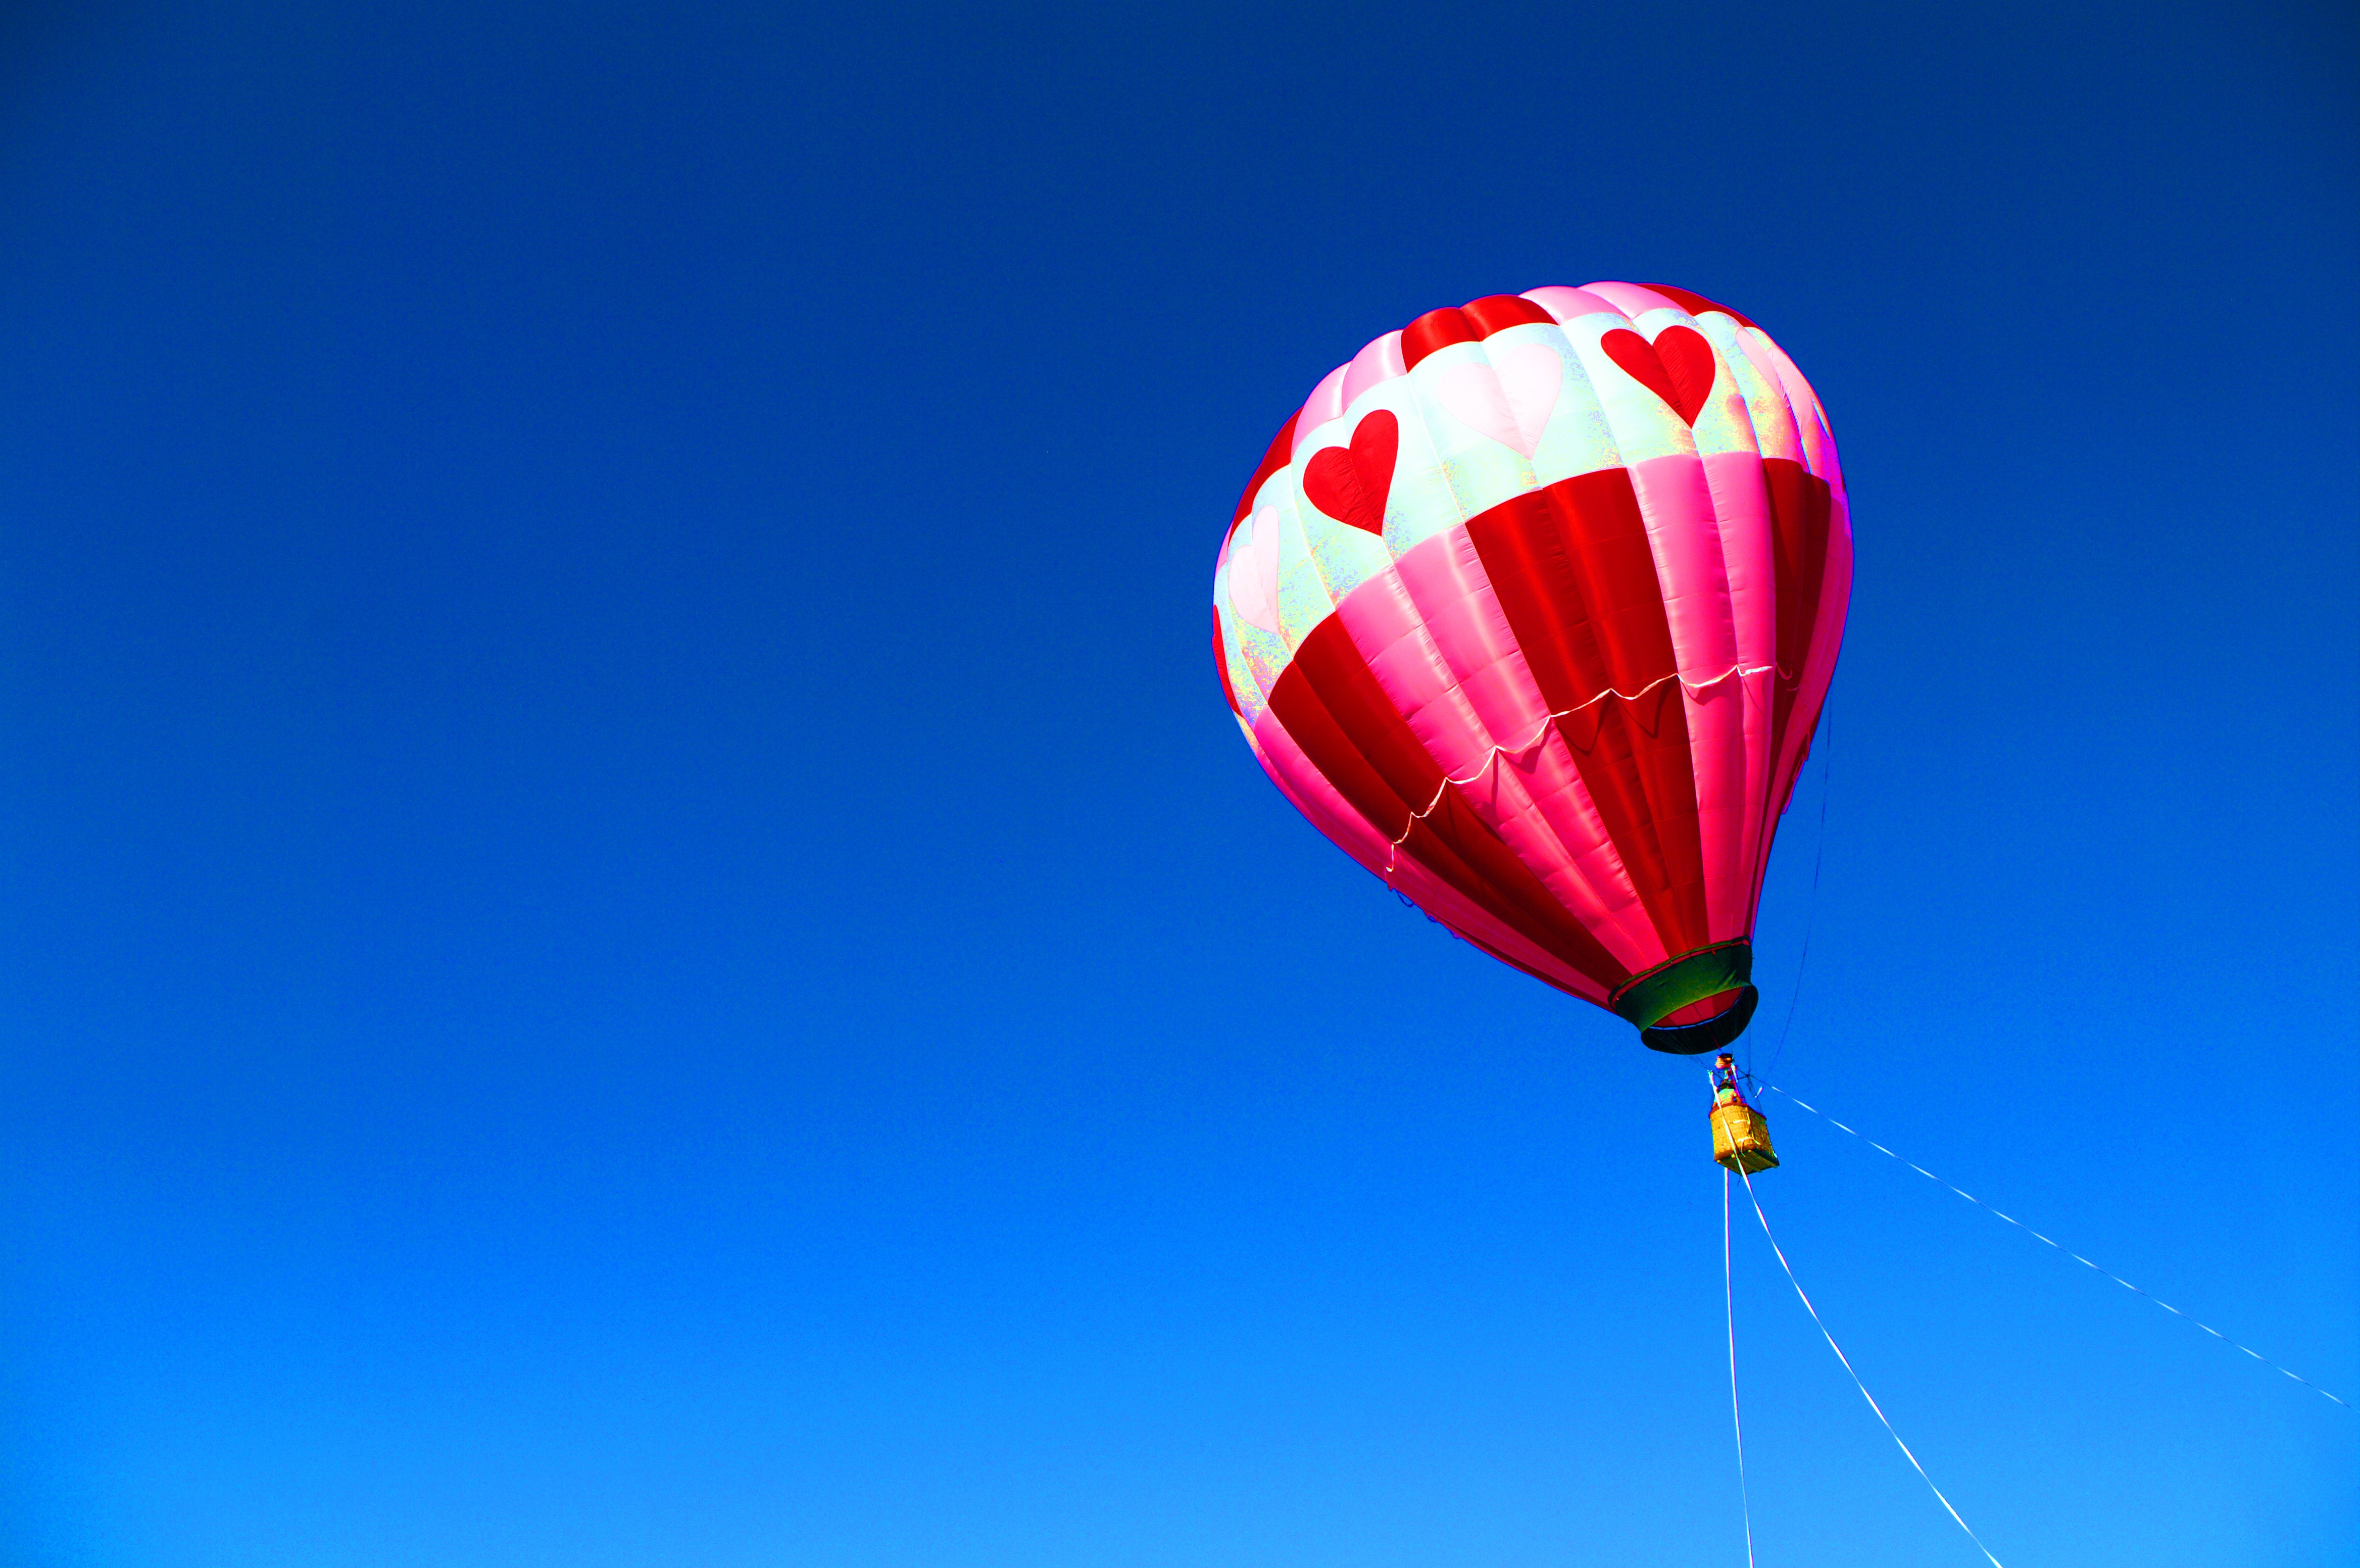
sky, balloon, hot air balloon, aircraft, vehicle, toy, tour, hot air ballooning, atmosphere of earth